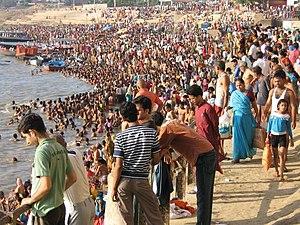
L’éclipse solaire du 22 juillet 2009 est la 6ᵉ éclipse solaire totale du XXIᵉ siècle. C’était aussi la plus longue éclipse totale de ce siècle.